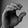
ASL letter: C